Lar, Iran

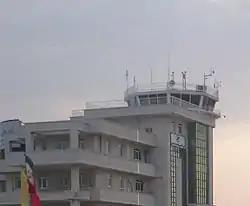
Larestan International Airport

As the Department of Roads and Transport and some other centres are situated in city of Lar, an interesting aspect of it is building and construction of a modern expressway between the city of Lar and a police station 10 km from the city of Gerash, but in the cost of cutting most spending from other town and villages' roads in the region and it costs human life in the road accidents in the regions which happens almost daily and have high fatality rates.